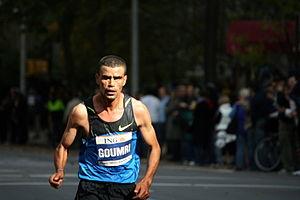
Abderrahim Goumri, né le 21 mai 1976 à Douar Ouled Talha village de la banlieue de Safi au Maroc et mort le 19 janvier 2013 à Témara, est un athlète marocain spécialiste des courses de fond.